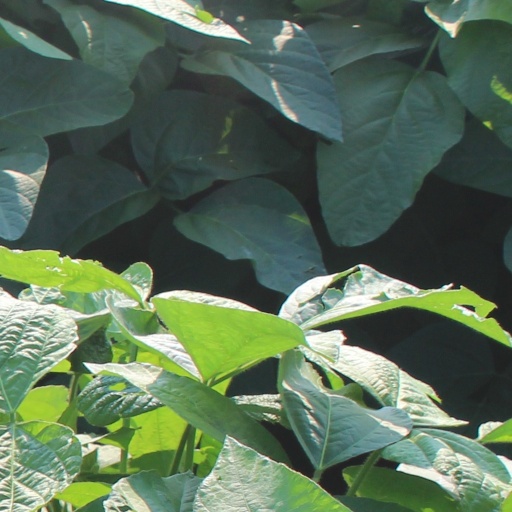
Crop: soybean